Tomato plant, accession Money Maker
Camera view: vertical (180 deg); turntable rotation: 0 degrees
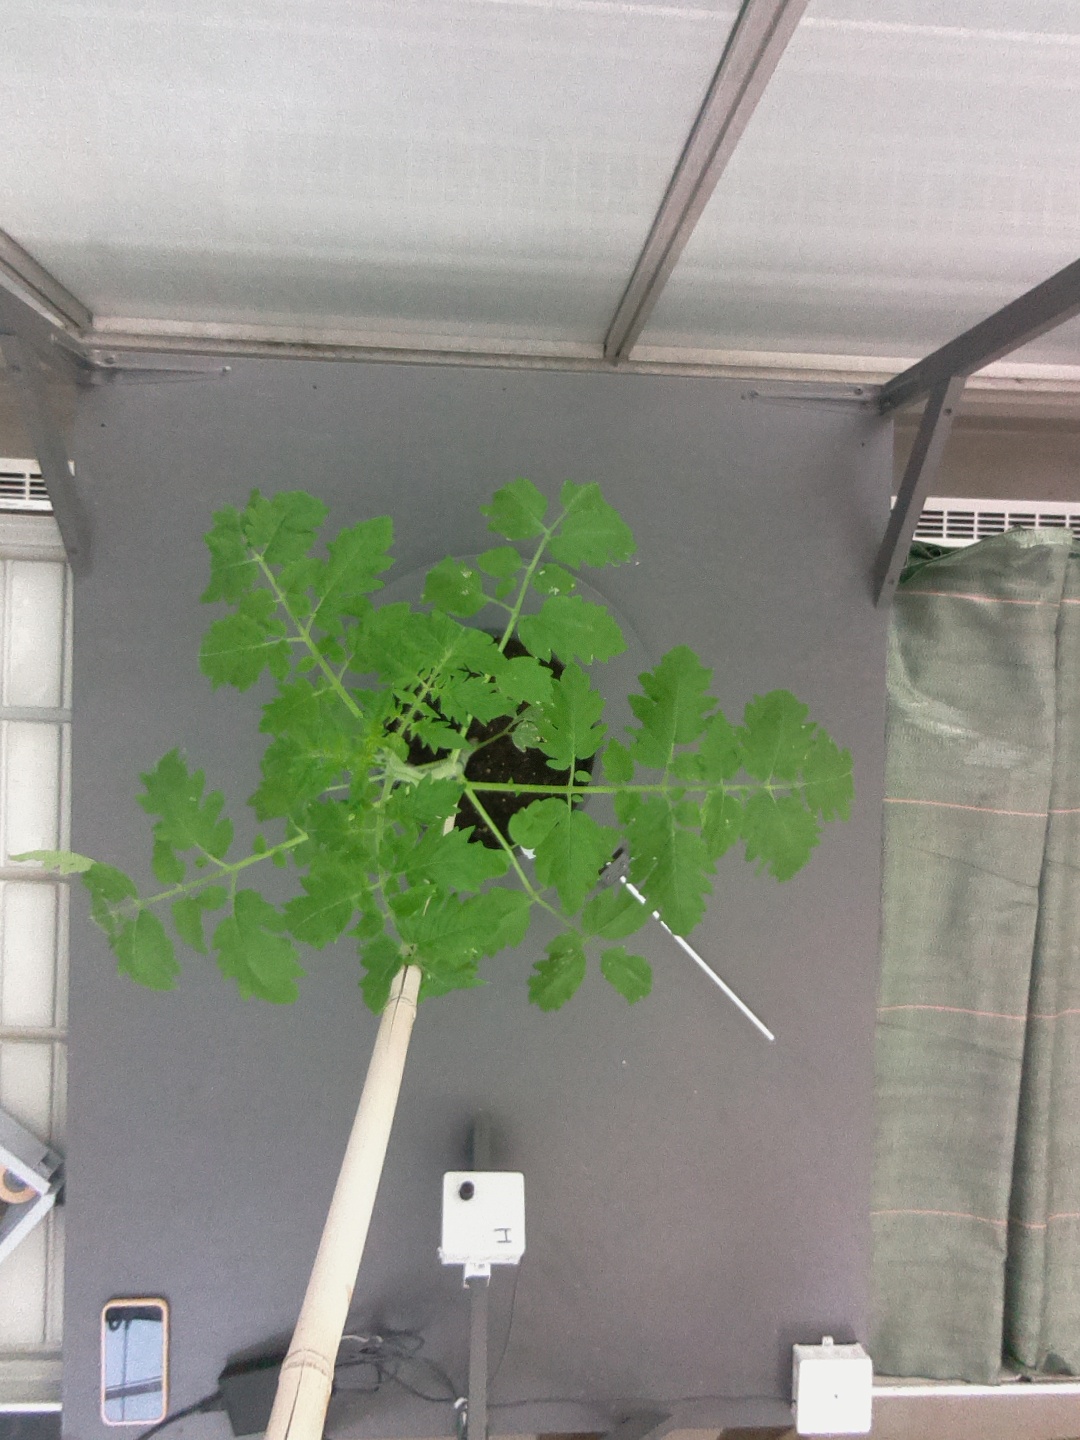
BBCH growth stage 15: 10 of true leaves visible